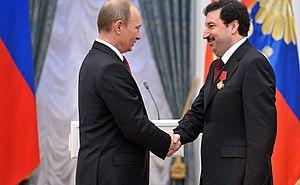
Vladimir Aleksandrovitch Maou est un économiste russe, proche de Е.Т.Gaïdar, et membre du conseil d’administration de la société par actions ouverte «Gazprom» depuis 2011. Depuis 2002, il est le recteur de l’Académie de l’économie nationale auprès du gouvernement de la Fédération de Russie. Depuis 2010, il est également le recteur de l’Académie russe de l’économie nationale et du service public auprès du président de la Fédération de Russie et depuis 2001, conseiller d’État effectif de la Fédération de Russie de première classe. Il est par ailleurs membre du présidium du Conseil économique auprès du président de la Fédération de Russie.